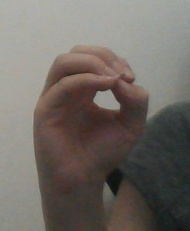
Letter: ha